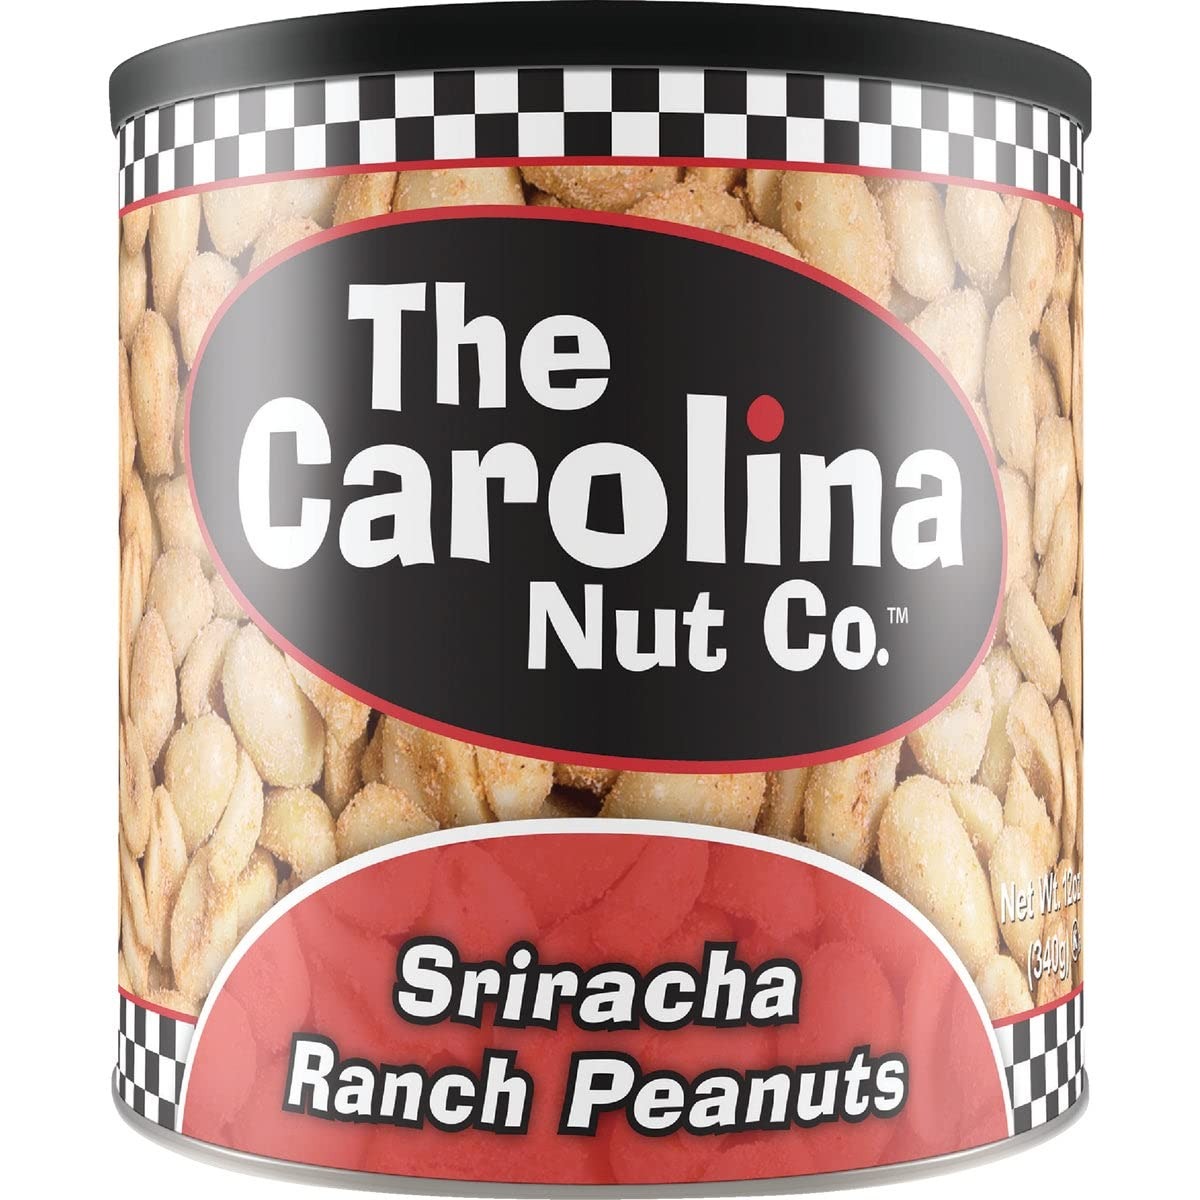
Item Name: The Carolina Nut Company Sriracha Ranch Peanuts 12 Oz Can, Pack of 6
Bullet Point: Made in United States
Product Description: Award-winning premium quality and uniquely flavored peanuts. Colossal in size and taste. Gently hand-roasted and completely covered with seasonings, hand-crafted in Henderson, North Carolina. They are a true gourmet delight. Using unique handcrafted family recipes, The Carolina Nut Co. creates gourmet snacks and flavored nuts that are sure to please every nut lover. The Carolina Nut Co. is family-owned and located in Henderson, N.C. We have been creating delicious gourmet nuts and flavored nuts for more than 60 years. Our unique flavors and high-quality products are making their way across the country.
Value: 72.0
Unit: Ounce

Price: 17.85